West Coast hip-hop

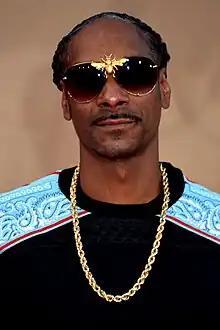
Long Beach-based rapper Snoop Dogg

The early 1990s was a period in which Hip-Hop went from strength to strength. Tupac Shakur's debut album "2Pacalypse Now" was released in 1991, demonstrating a social awareness, with attacks on social injustice such as racism, police brutality, poverty, crime, drug and teenage pregnancy. This album featured 3 singles: "Brenda's Got a Baby", "Trapped" and "If My Homie Calls". "2Pacalypse Now" was certified Gold by the Recording Industry Association of America (RIAA) on April 19, 1995. Shakur's music and philosophy was rooted in various philosophies and approaches, including the Black Panther Party, Black nationalism, egalitarianism and liberty. Tupac sold over 75 million records, being regarded as one of the greatest rappers of all time and a pioneer of West Coast rap.